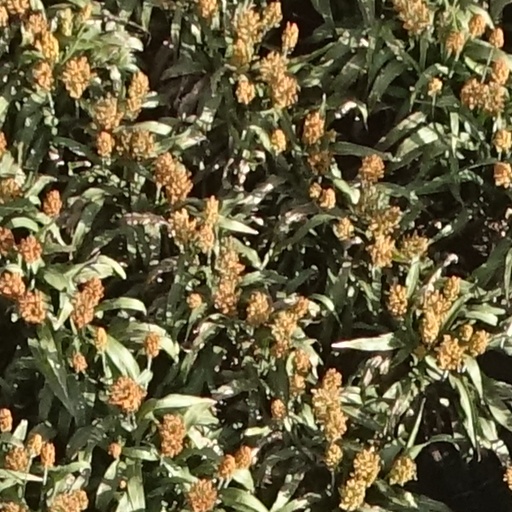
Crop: sorghum